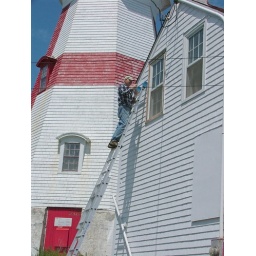
Leo gets the covers off the top floor windows to let light in for Evelyn.